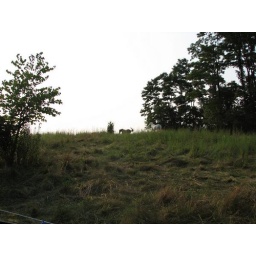
Big horses looking tiny on top of the hill in the Pasture